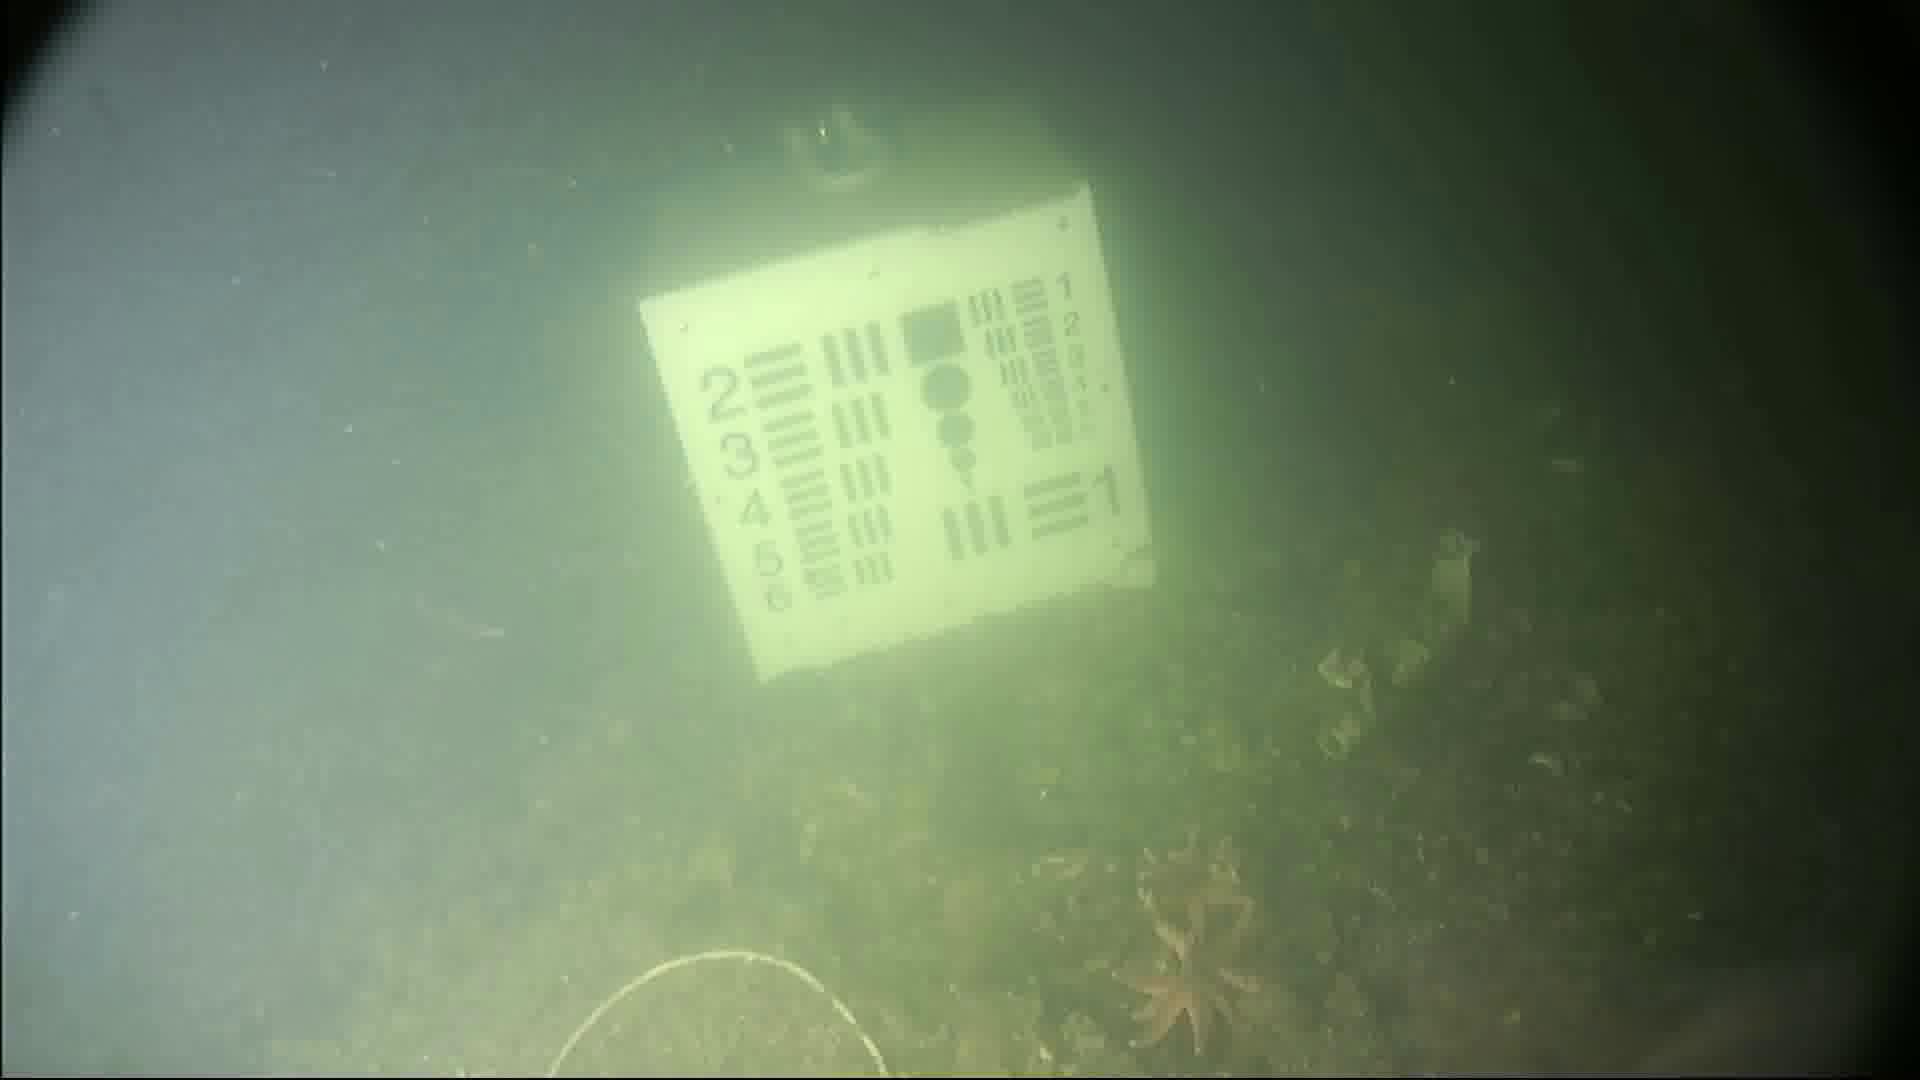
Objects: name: starfish
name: fish